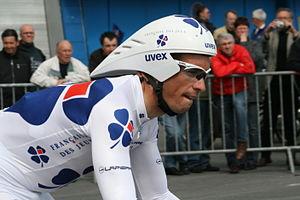
Sébastien Chavanel, lors des Quatre jours de Dunkerque 2009
Sébastien Chavanel est un coureur cycliste français. Professionnel de 2003 à 2016, il a remporté la Coupe de France en 2007.